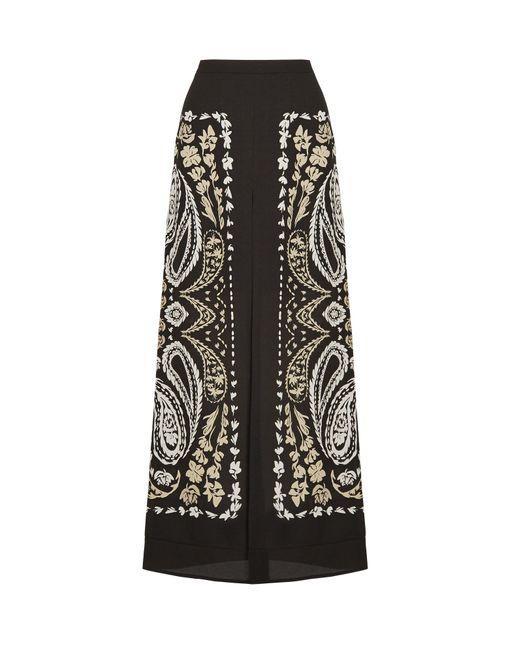
Schnee Chiffon schwarzer Rock für Damen